Severfield

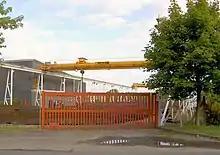
Lostock site, 2007

In 1995, Severfield's meat processing safety equipment subsidiary Manabo (UK) Ltd began trading. Initially the business was a 75% joint venture with the original technology developer but in 1996, Severfield Reeve bought out all remaining minority shareholdings. The established Scandinavian distributor for Manabo's products agreed to purchase from the new company. Manabo manufactured at sites around Thirsk and from 1997, operated a chain mail glove factory in Bataszek, Hungary.